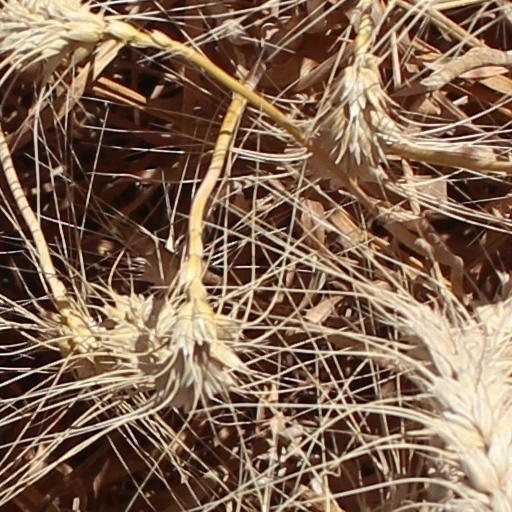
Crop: wheat